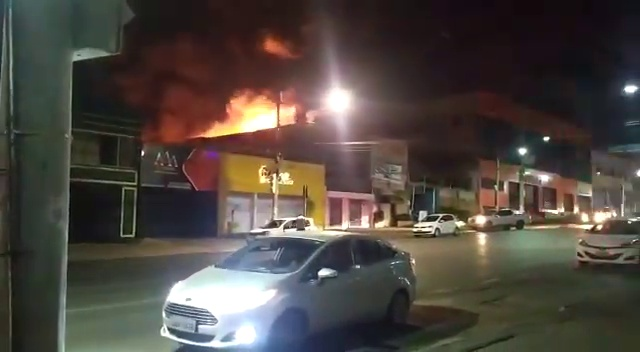
Fire: yes
Smoke: yes